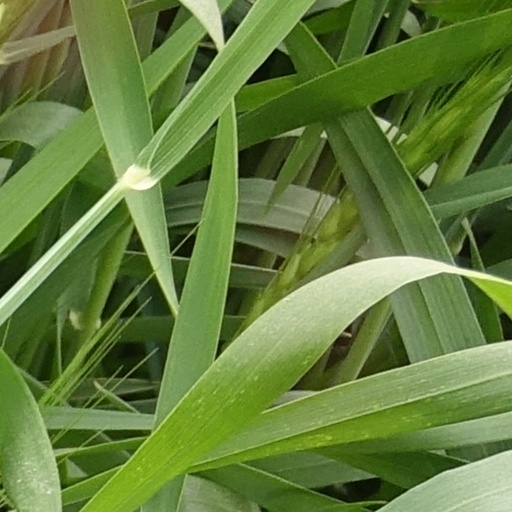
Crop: wheat